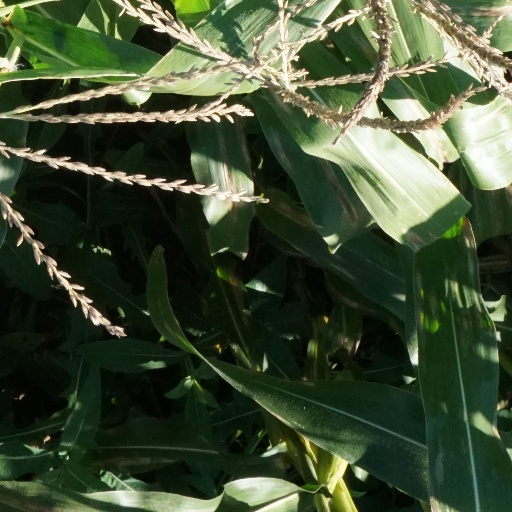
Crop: maize; corn